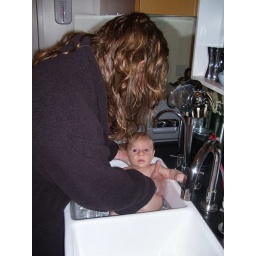
bath in the kitchen sink 2